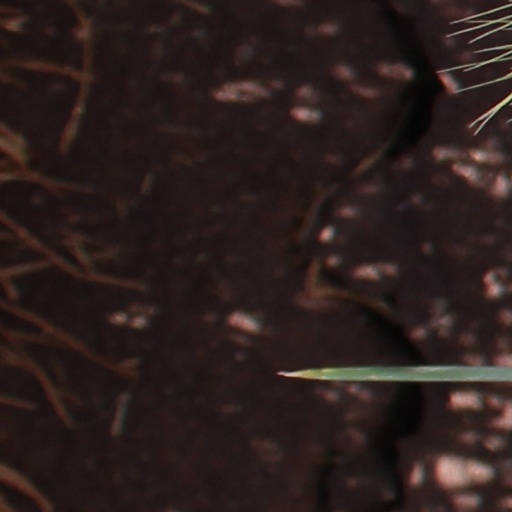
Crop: wheat